Randy, Red, Superfreak and Julia

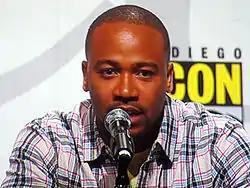
Columbus Short departed the show due to personal reasons.

The episode was written by Shonda Rhimes and directed by executive producer Tom Verica. The episode featured the songs "Sunny" by Bobby Hebb, "Bridge over Troubled Water" by Simon & Garfunkel and "Window". The episode saw the departure of series regular Harrison Wright, played by Columbus Short, as his character was killed off. It was reported that it was for personal reasons that Short did not return for the fourth season. The episode deals with each of the character's grieving the loss of Harrison as well as Olivia Pope's return to Washington, D.C., and how people have changed since her departure. The table read for the premiere was on July 24, 2014, and the episode title was revealed by showrunner Shonda Rhimes the same day. Filming for the premiere began on July 28, 2014.